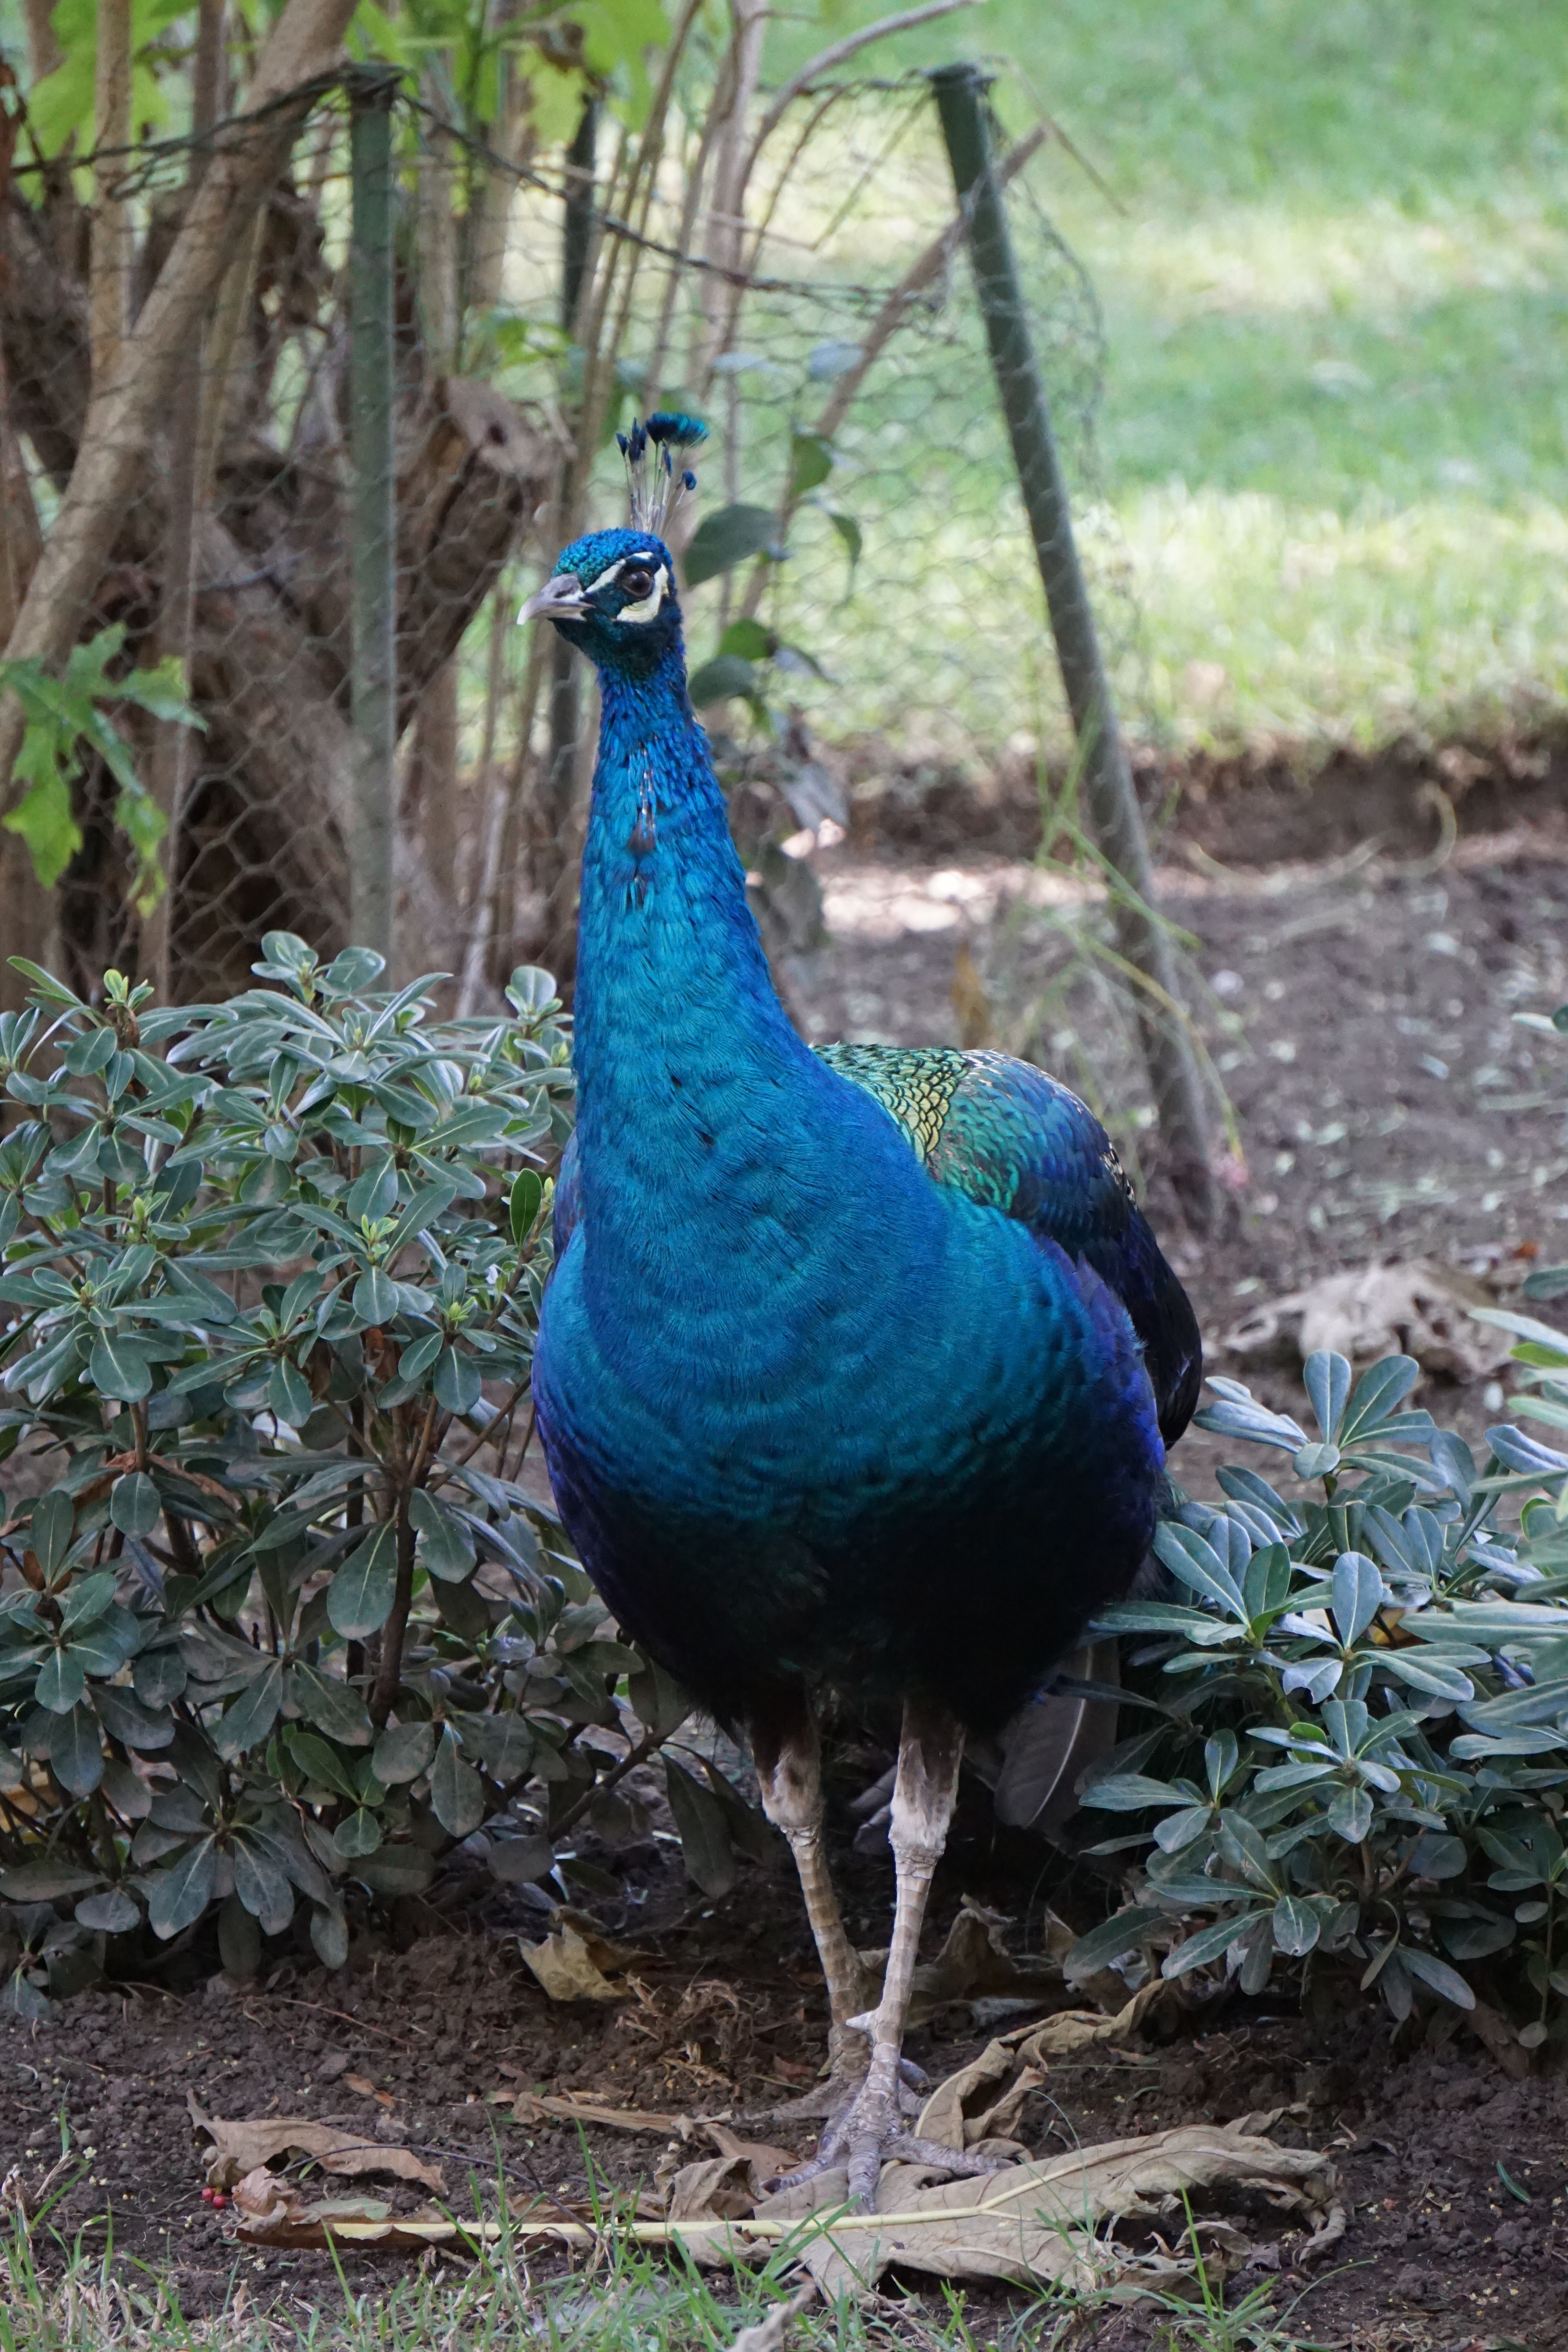
bird, wildlife, park, fowl, fauna, peacock, galliformes, vertebrate, peafowl, ave, phasianidae, wild turkey, cassowary, domesticated turkey